Question: How many people are present?
Tambaya: Nawane adadin mutanen da suka halarta?
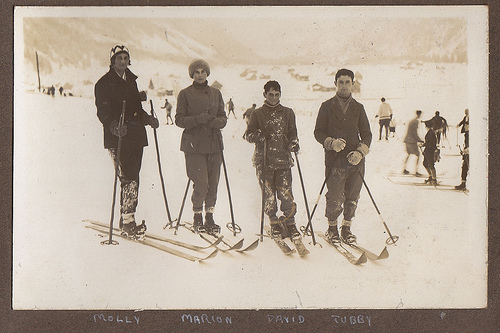
Answer: Fourteen.
Amsa: Goma sha huɗu.